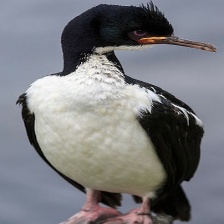
Species: AUCKLAND SHAQ
Scientific name: LEUCOCARBO COLENSOI